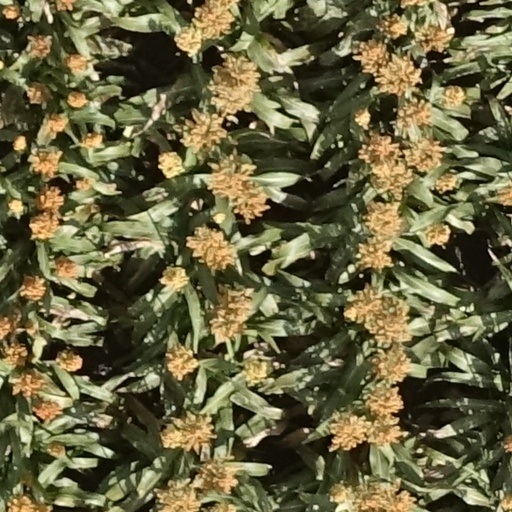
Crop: sorghum